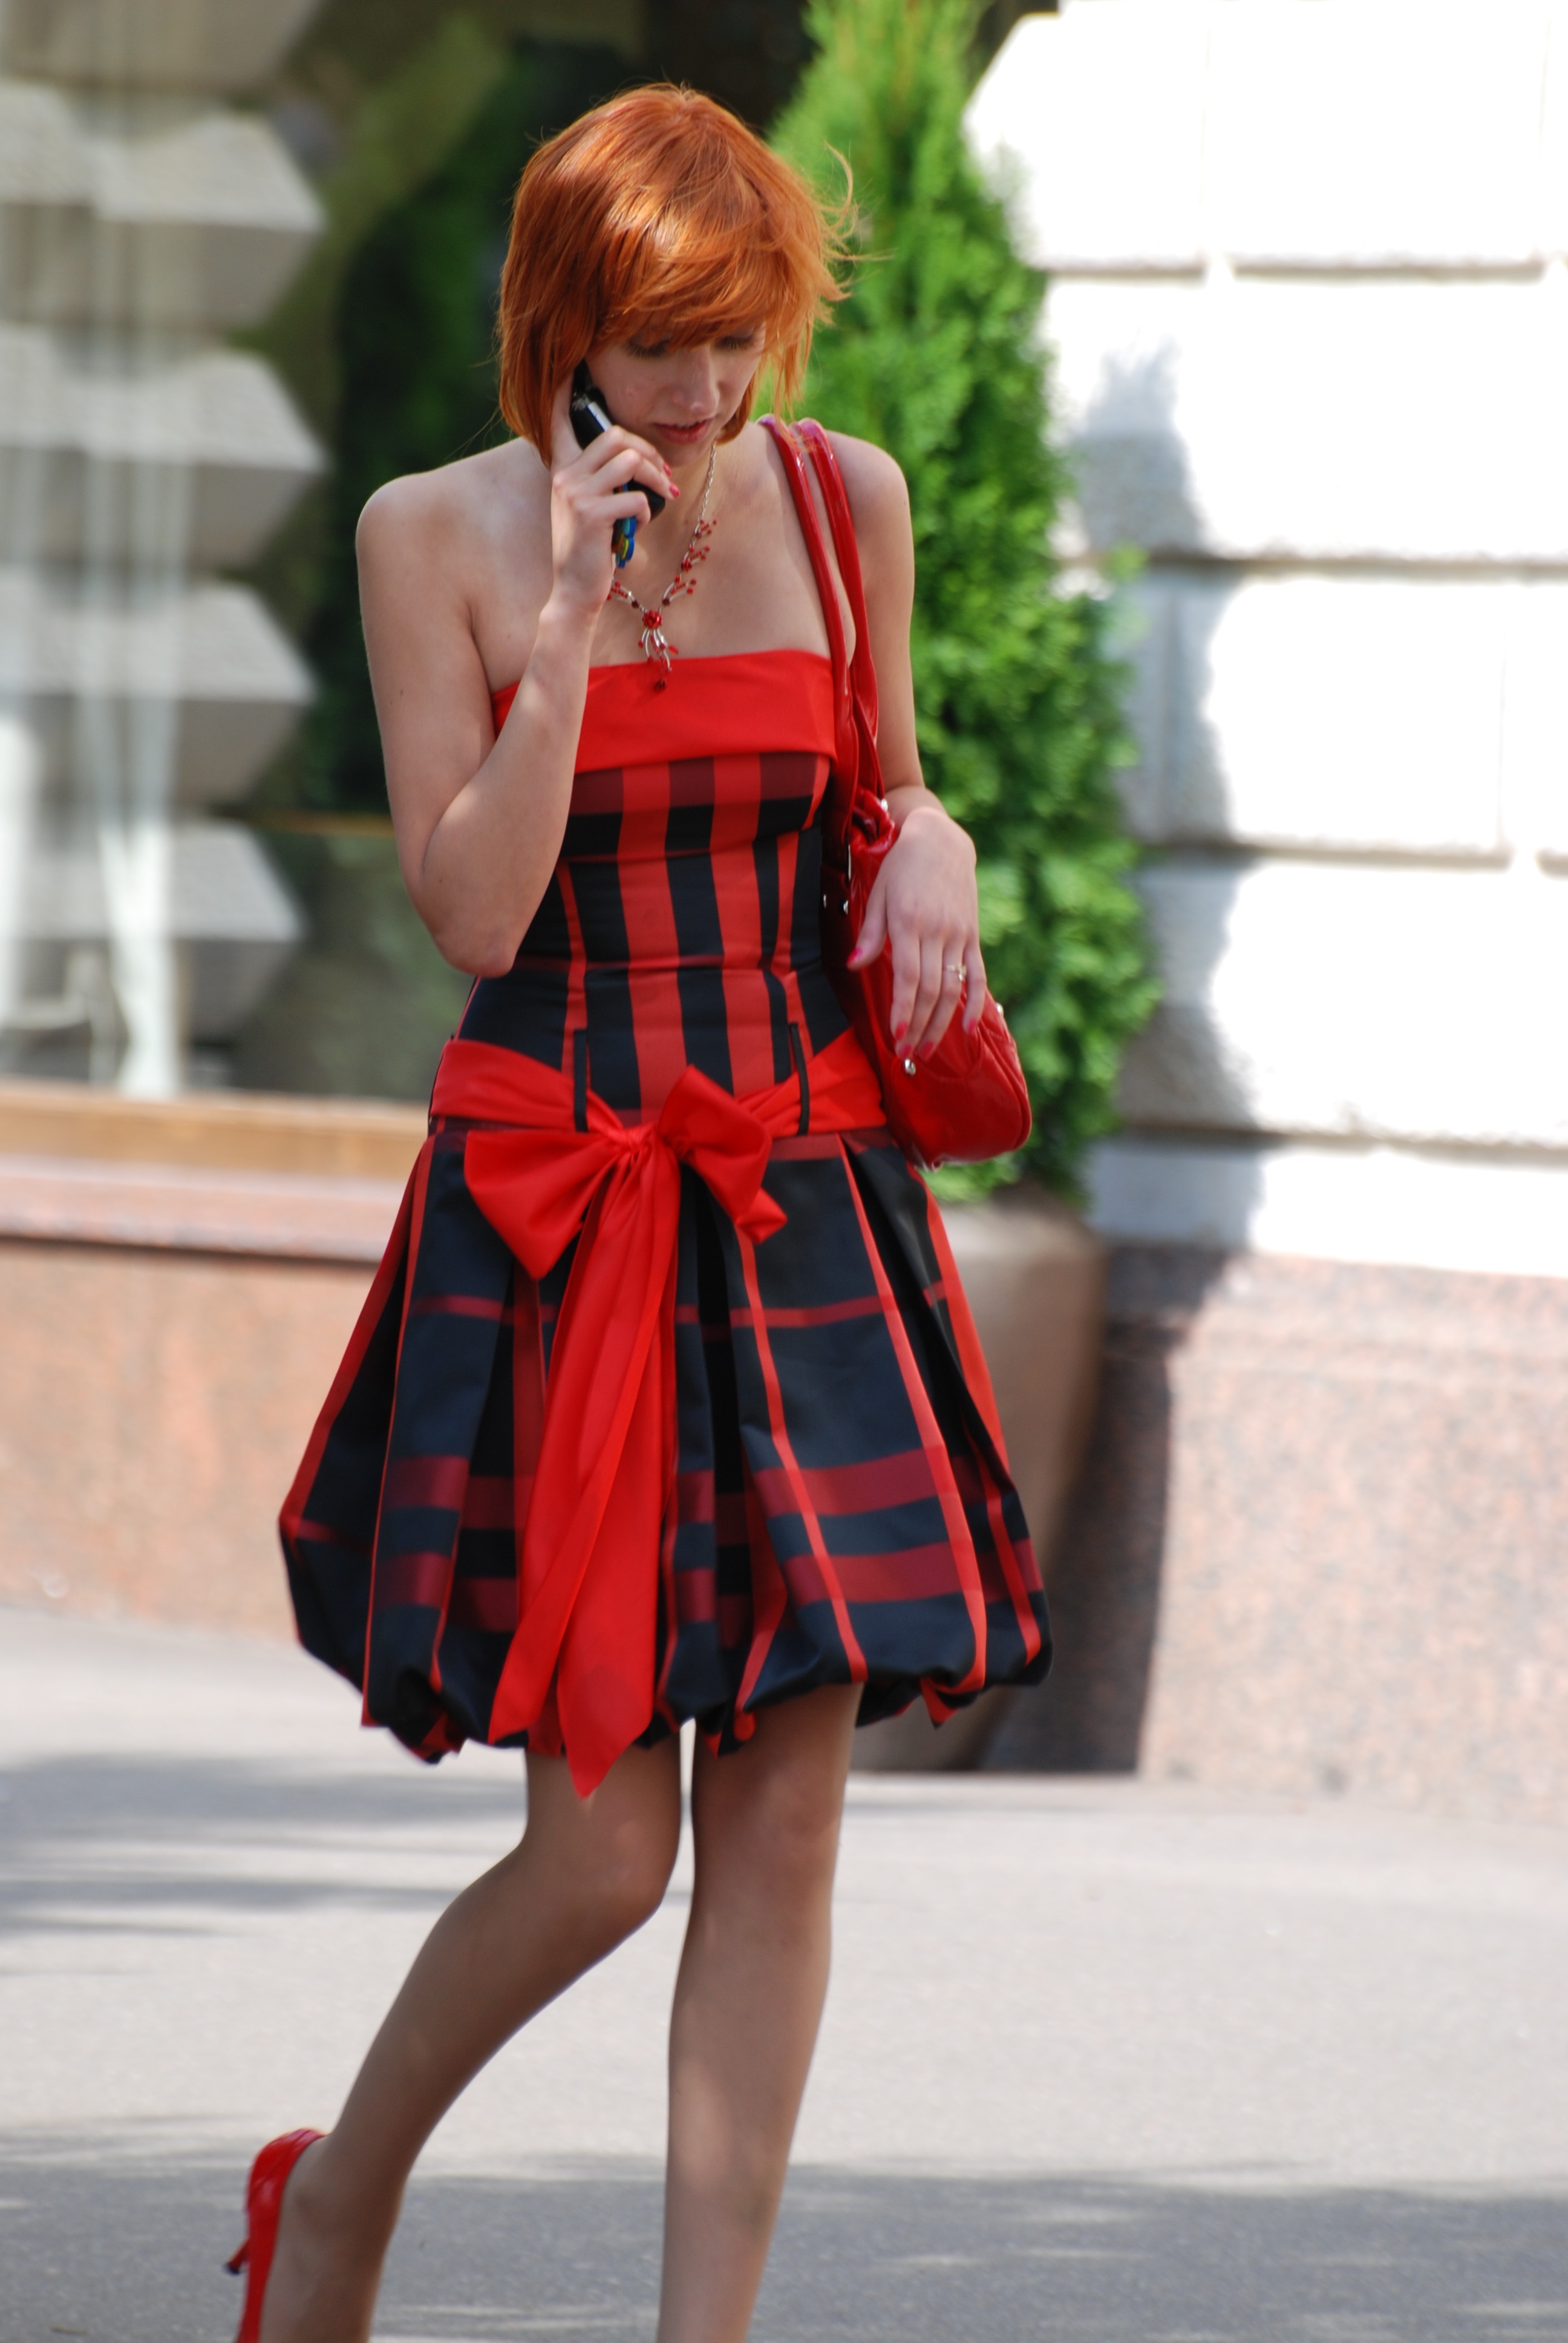
people, girl, woman, street, pattern, model, spring, red, fashion, nikon, clothing, lady, candid, girls, cool image, dress, design, moscow, russia, d80, costume, moskau, nikond80, moscou, photo shoot, tartan